Pipestone National Monument

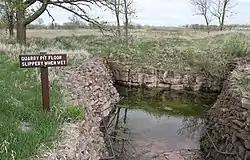

Pipestone National Monument is located in southwestern Minnesota, just north of the city of Pipestone, Minnesota. It is located along the highways of U.S. Route 75, Minnesota State Highway 23 and Minnesota State Highway 30. The quarries are culturally significant to 23 tribal nations of North America. Those known to have actually occupied the site chronologically are the Yankton Dakota, Iowa, and Omaha peoples. The Quarries were considered a neutral territory in the historic past where all tribal nations could quarry stone for ceremonial pipes. The catlinite, or "pipestone", is traditionally used to make ceremonial pipes. They are vitally important to Plains Indian traditional practices. Archeologists believe the site has been in use for over 3000 years with Minnesota pipestone having been found in ancient North American burial mounds across a large geographic area.